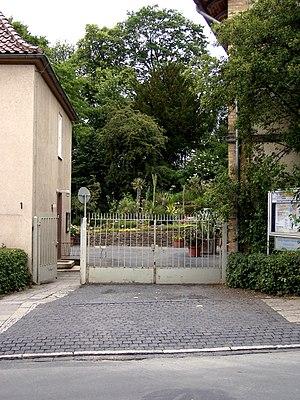
Albrecht von Haller ou Albert de Haller était un médecin, scientifique, naturaliste, penseur et critique littéraire suisse, dont les travaux dans le domaine de l’anatomie, de la physiologie, de la connaissance des plantes et de la bibliographie ont fait référence pendant plusieurs siècles. Il est également reconnu comme poète, critique de littérature du siècle des Lumières et défenseur d'une foi chrétienne fondée sur la raison. Son œuvre littéraire principale, un recueil de poésies à la gloire de la beauté des Alpes et de la simplicité de la vie des montagnards a eu un important retentissement sur la littérature lyrique allemande et sur l'essor du tourisme alpin en Suisse. Haller, dont le champ d’intérêt était très vaste, a laissé un travail monumental, il est considéré comme le dernier génie universel, père de la physiologie moderne, inspirateur du tourisme alpin et une des personnalités le plus respectées de son temps. Son buste a été réalisé en 1777 par Johann Friedrich Funk II.